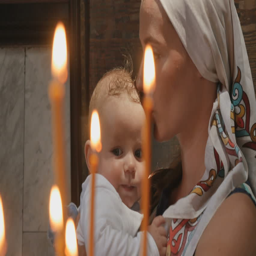
portrait of young woman with little boy behind the candles in church